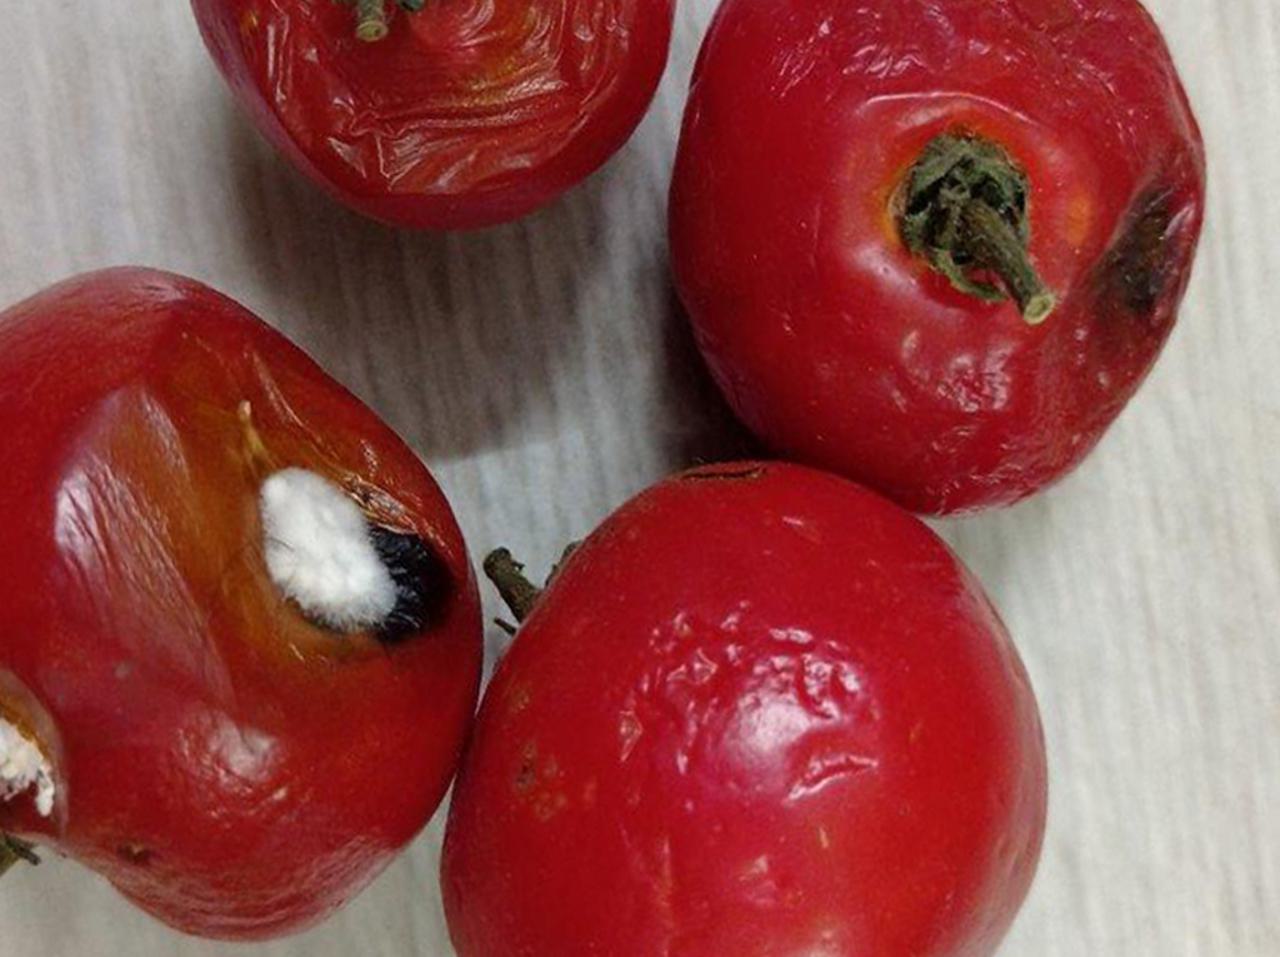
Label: Rotten